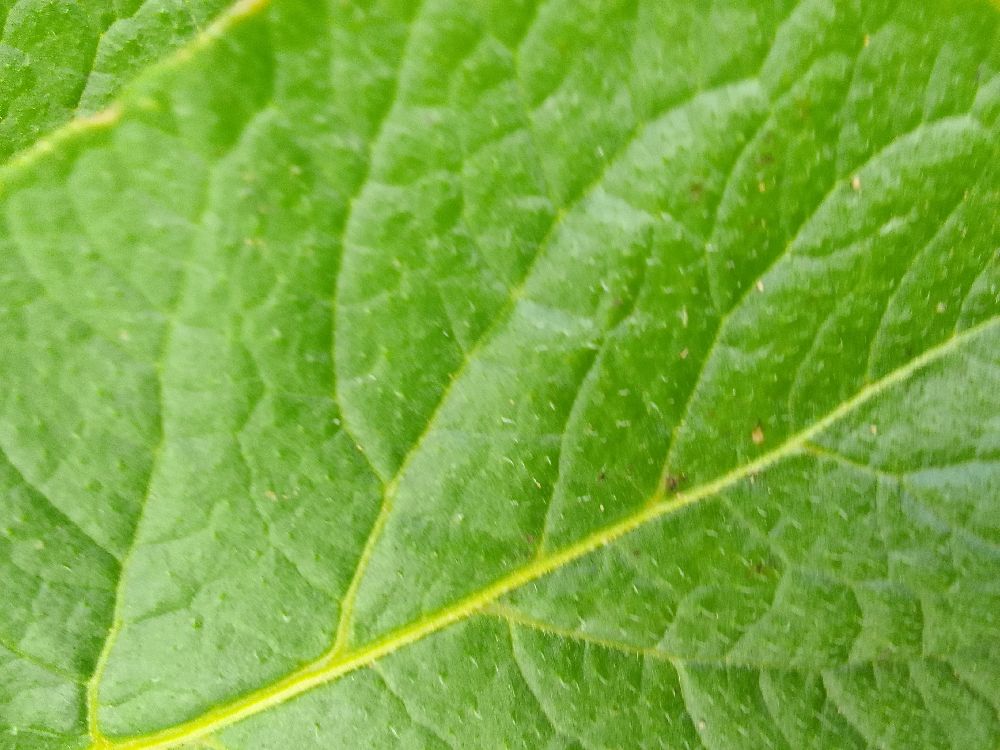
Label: Healthy